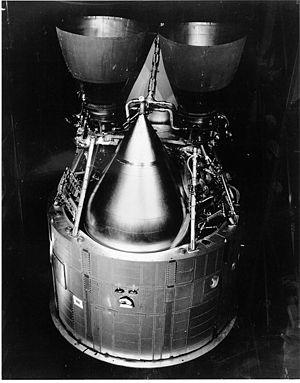
Transtage est un étage supérieur de fusée développé pour le lanceur américain Titan au début des années 1960. Il dispose de son propre système de contrôle d'attitude et peut être rallumé plusieurs fois. Il est propulsé par deux moteurs utilisant les mêmes ergols que les deux premiers étages du lanceur Titan. Il est conçu par le constructeur aérospatial américain Martin Marietta également fabricant de la Titan, pour servir de troisième étage à la version Titan 3A. Cette version rencontre peu de succès du fait de son coût. Il est proposé par la suite sur les versions Titan 3C et Titan 34D. 47 exemplaires seront lancés entre le 1ᵉʳ septembre 1964 et le 4 septembre 1989 avec 4 échecs et 3 échecs partiels.